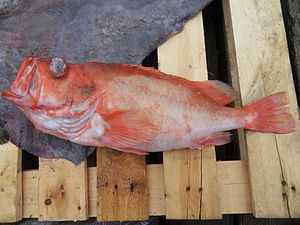
Rødfisk
En rødfisk
Rødfisk er en fiskeart i gruppen dragehovedfisk. Rødfisken kan blive op til 100 cm lang og opnå vægt på op til 15 kg, men er typisk kun omkring 45 cm. Rødfiskens kendetegn er, at den er rød.